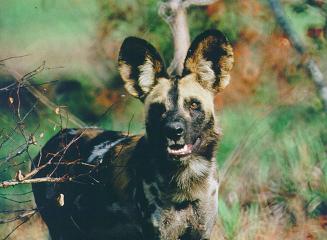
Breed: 211-n000025-African_hunting_dog